Night of the Kings

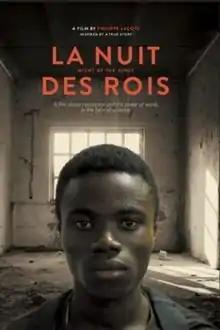
Film poster

Night of the Kings is a 2020 fantasy drama film written and directed by Philippe Lacôte. The film is produced by Delphine Jaquet (Banshee Films, France), Yanick Letourneau (Peripheria, Canada), Ernest Konan (Wassakara Productions, Côte d'Ivoire), and Yoro Mbaye (Yennenga Production, Senegal). It was selected as the Ivorian entry for the Best International Feature Film at the 93rd Academy Awards, making the shortlist of fifteen films. The film is also nominated for Best international film at the Independent Spirit Award 2021.